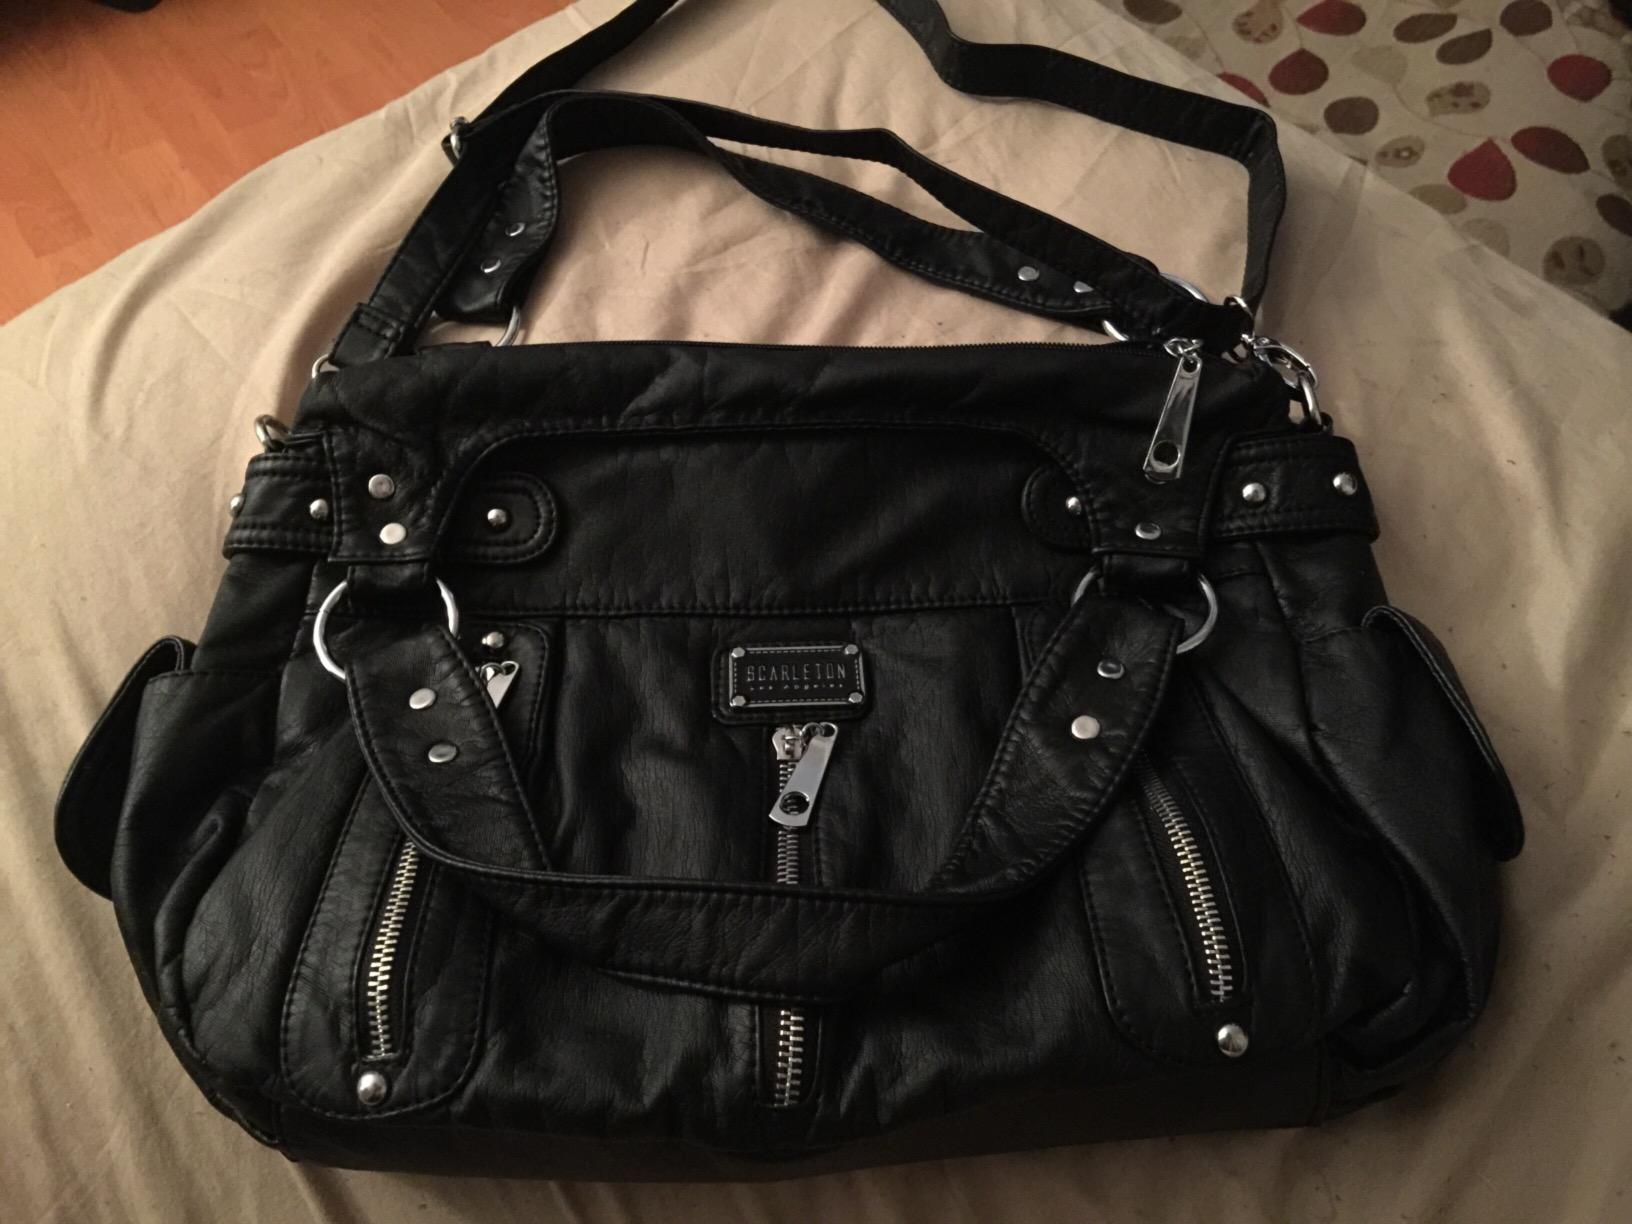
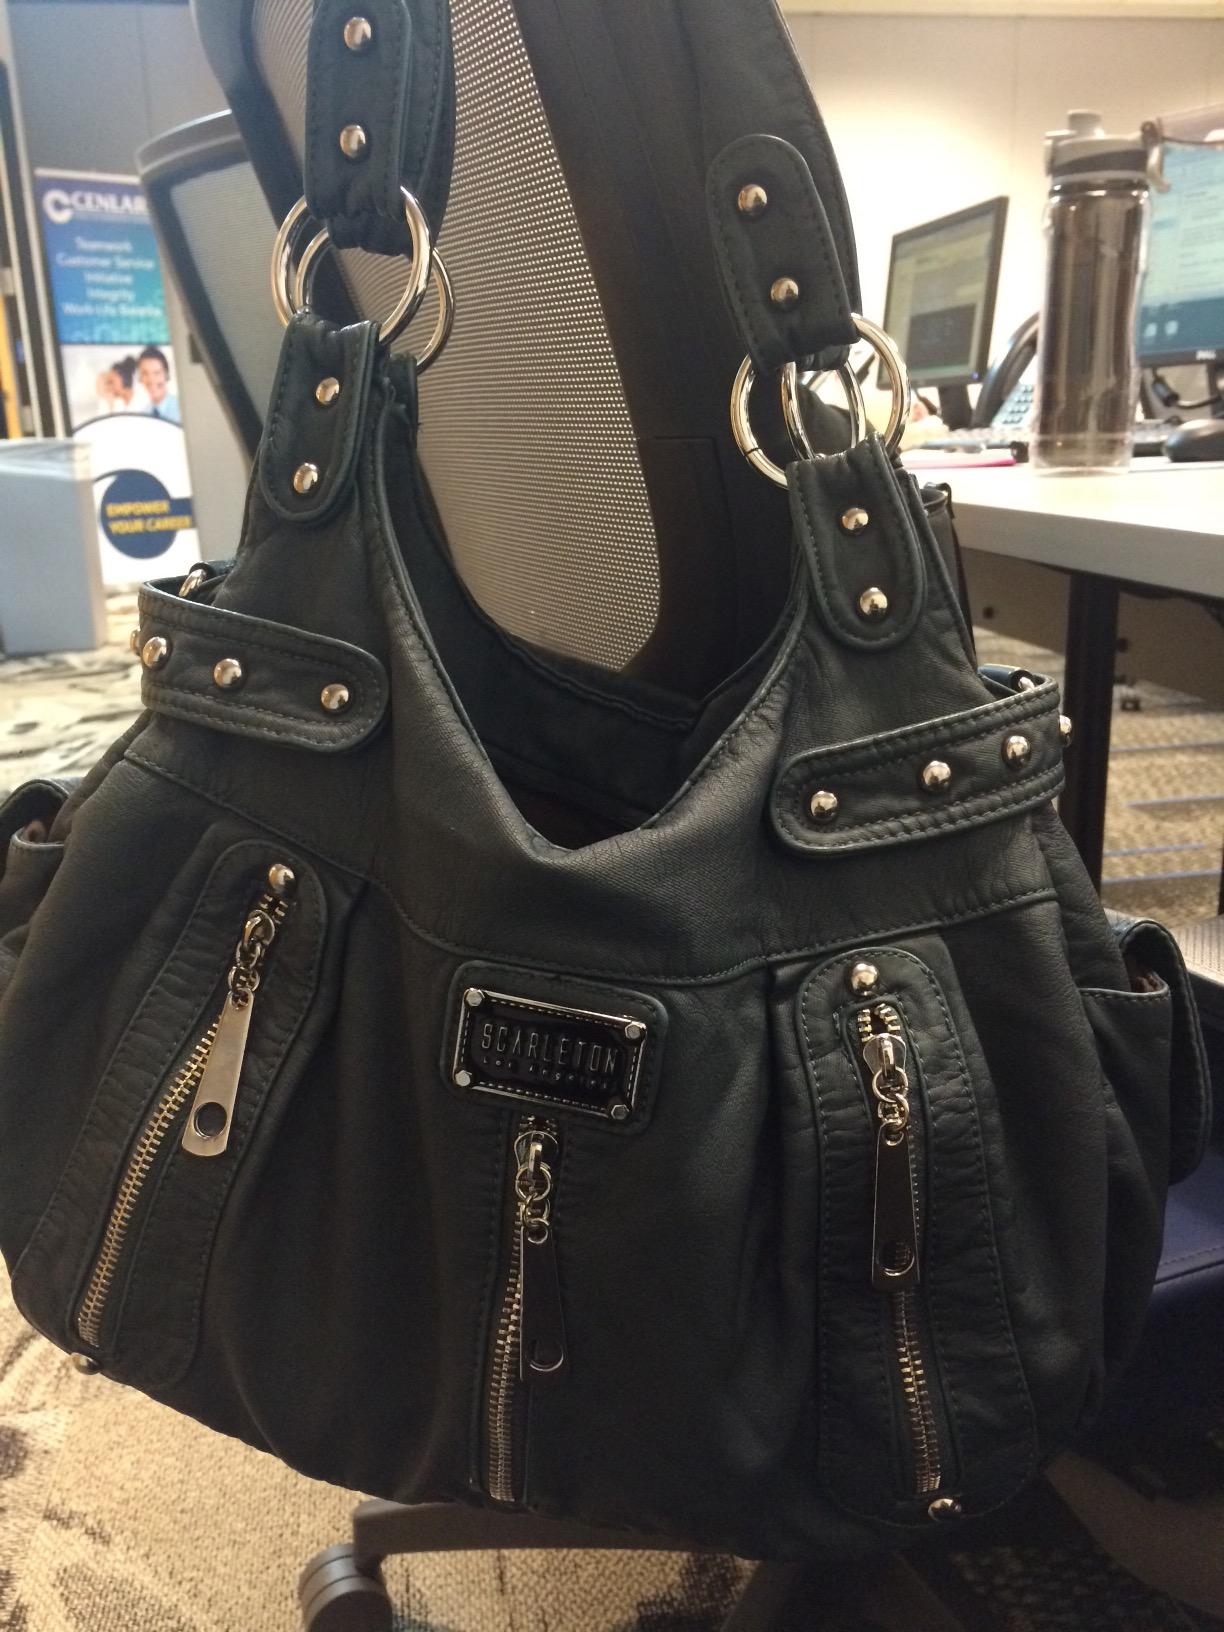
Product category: accessories_handbag
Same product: no